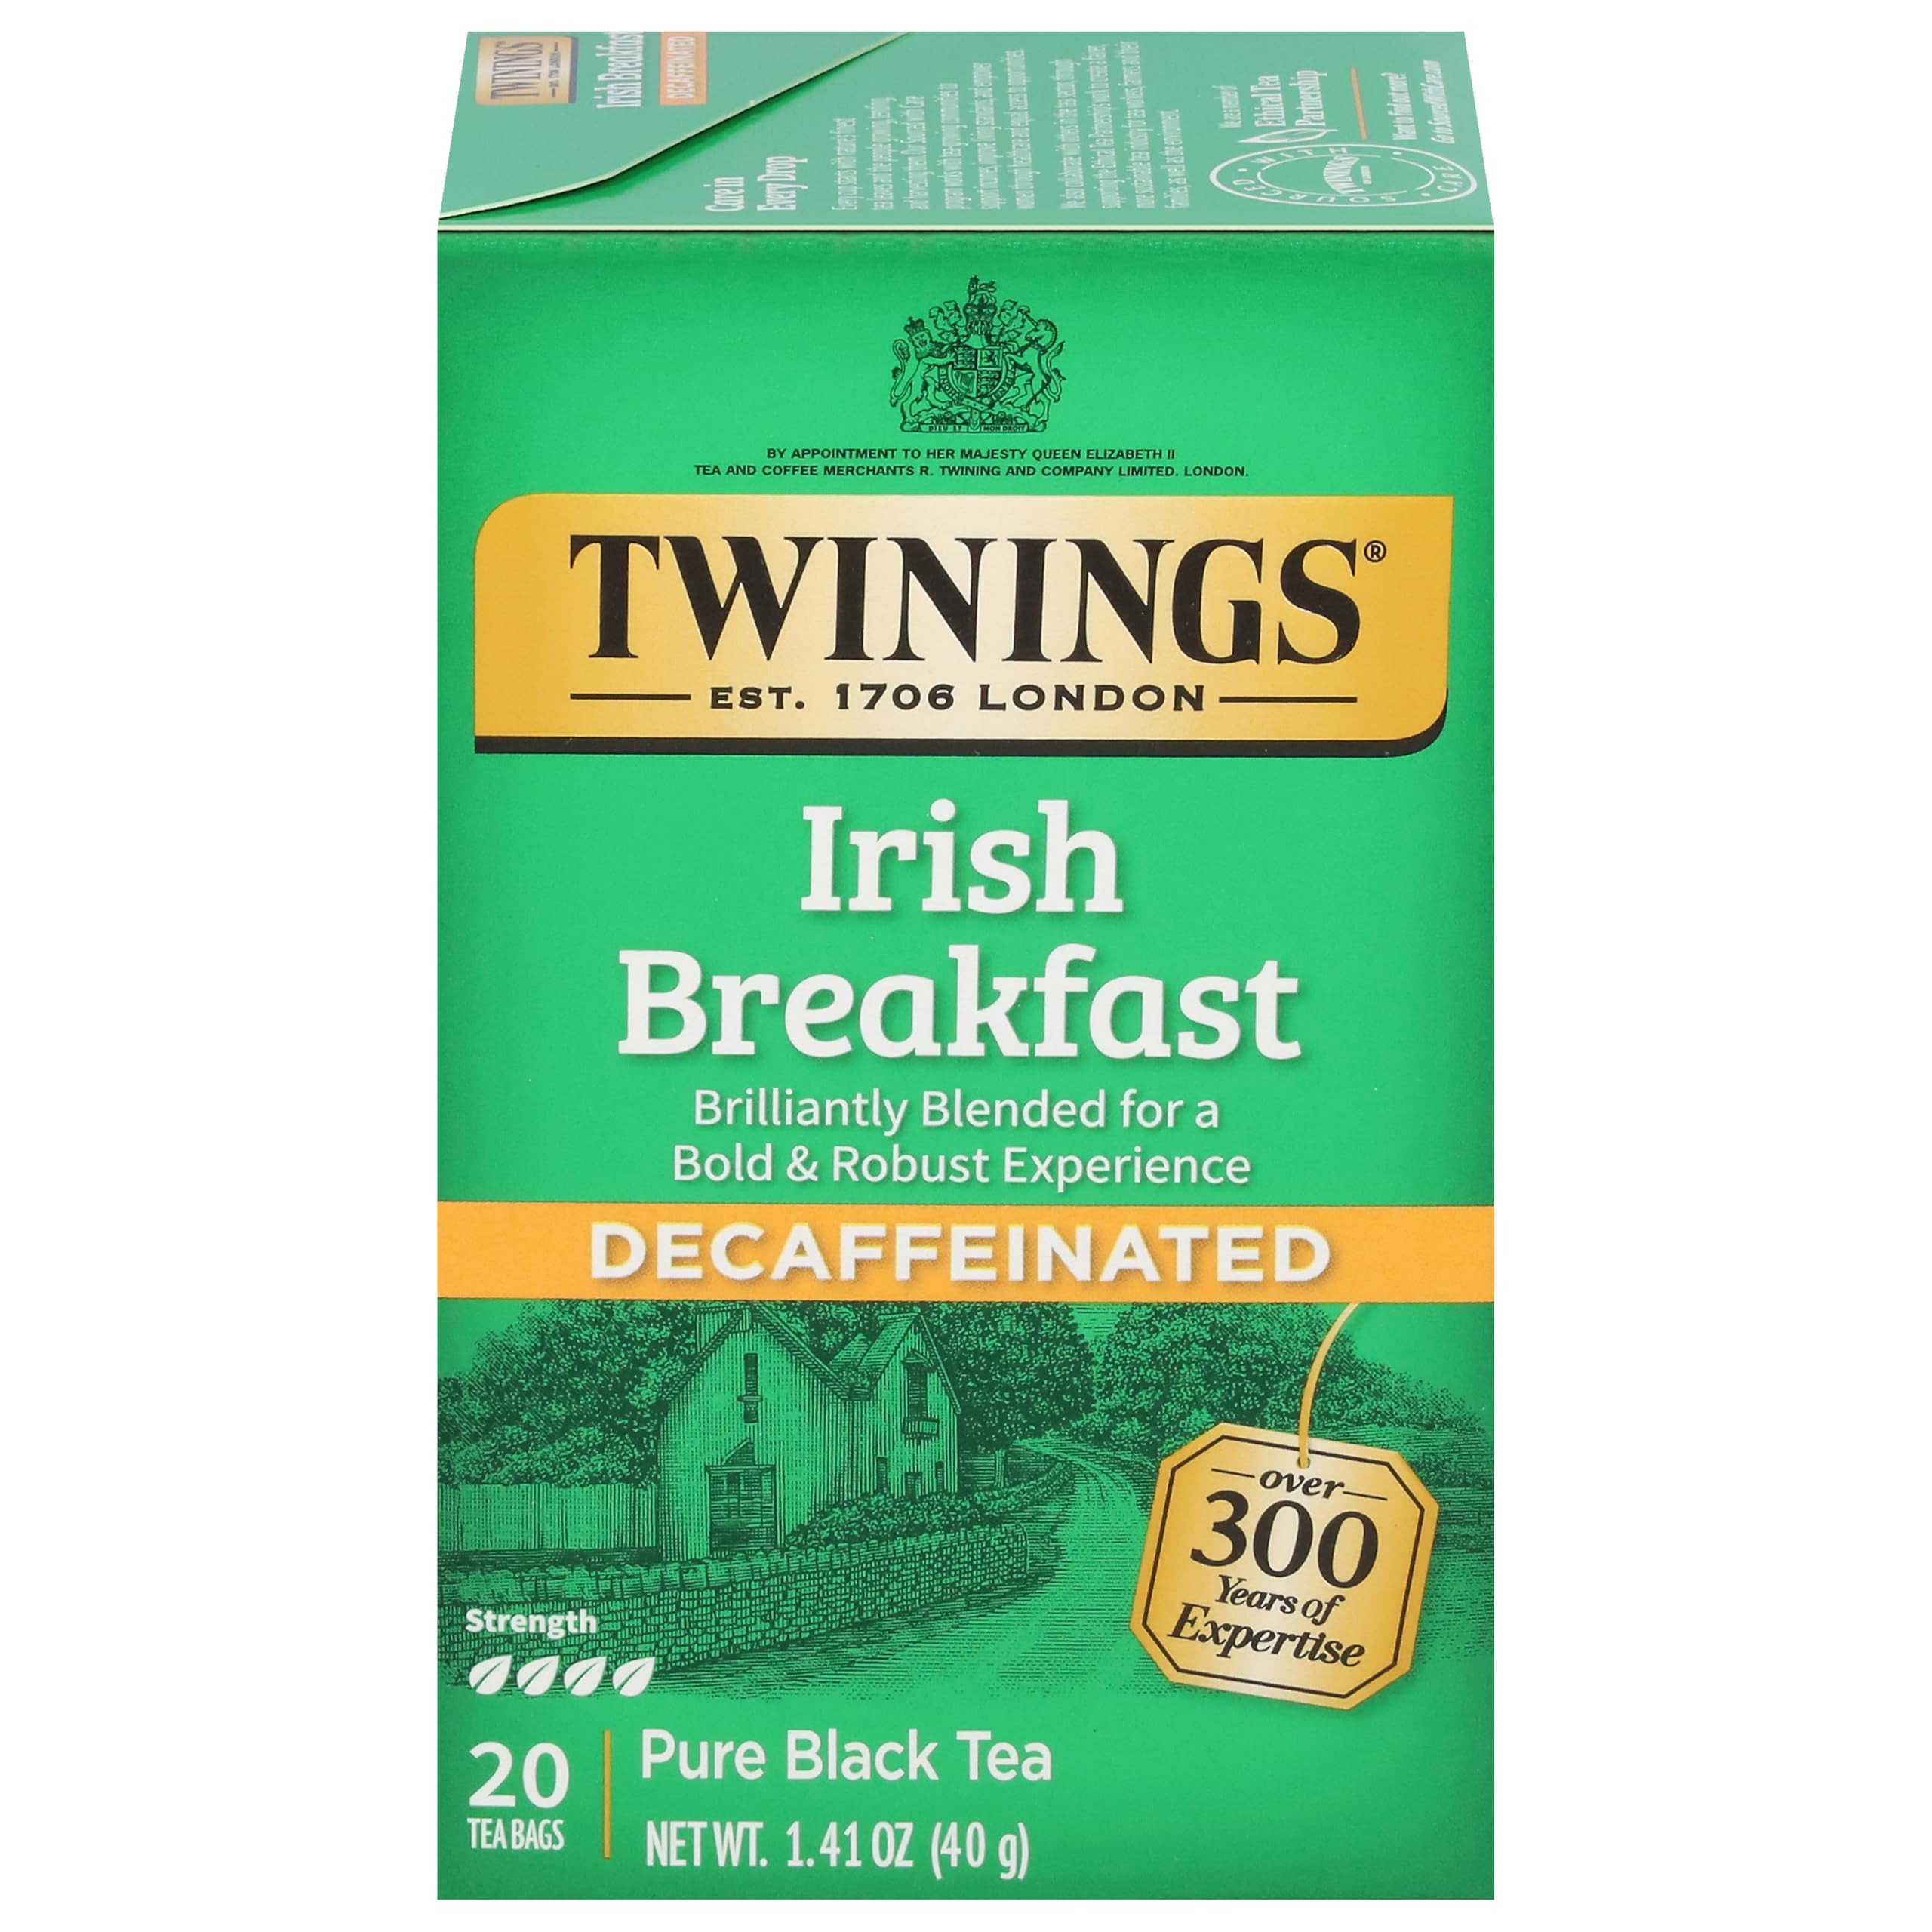
Item Name: Twinings Irish Breakfast Tea, Decaf Tea Bags, Strong and Distinctive Black Decaffeinated Tea, 20 Individually Wrapped Tea Bags
Bullet Point 1: BOLD & ROBUST: A bold, yet decaffeinated tea, that's deeply flavorful, rich and complex. Our strongest black tea. Experience this rich & hearty tea that enlivens your senses any time of day. Decaffeinated, 20 Count, Pack of 1
Bullet Point 2: A TRIBUTE TO OUR IRISH FRIENDS: Love for a strong tea & strength in connecting with others by enjoying a cup together. Our select blend features tea from 4 distinct regions to create a robust blend. Cheers
Bullet Point 3: INDIVIDUALLY SEALED TEA BAGS STAY FRESH: Perfect for tea lovers on the go; Each sealed bag ensures every cup of Twinings is fresh and flavorful
Bullet Point 4: DRINK IN LIFE: With a signature blend of tradition and innovation, Twinings encourages tea lovers to "Drink In Life" by taking small steps towards feeling good and living well, one sip at a time
Bullet Point 5: SOURCED WITH CARE: Twinings aims to improve the lives of communities from which we source by improving access to water and sanitation, empowering women, and enhancing incomes and resilience
Value: 20.0
Unit: Count

Price: 8.78